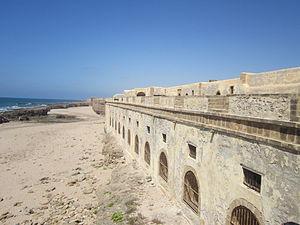
vue sur le borj adoumoue
Borj Adoumoue, communément appelé Borj Sidi Benacher ou encore Skalla La-kdima, est un Bastion et une place forte à Salé au Maroc.